Cincinnati Music Hall

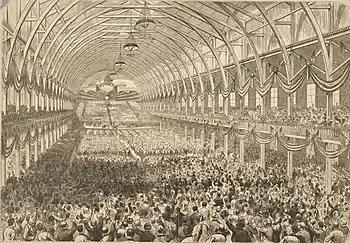
Exposition Hall was the site of the 1876 Republican National Convention.

Exposition Hall was a huge wooden structure measuring long, wide, and tall. Additionally, there were three other temporary buildings attached to it for a total floor space of —more than that of the 1853 World's Fair in New York City. It was the location of the 1876 Republican National Convention, which nominated Rutherford B. Hayes for the presidency. The roof of the building was covered in tin. According to lore, a thunderstorm arose during an 1875 May Festival performance. Rain on the tin roof grew so loud that the chorus was drowned out and the performance had to cease. In the audience during that performance was Reuben R. Springer (1800–1884), a wealthy Cincinnatian of German ancestry, who afterwards decided Cincinnati needed a more permanent structure.